Antifa (Germany)

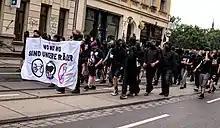
Antifa black block in Leipzig, 17 June 2020

After German reunification, the antifa movement gradually fractured into three main camps: